Bettie Steinberg

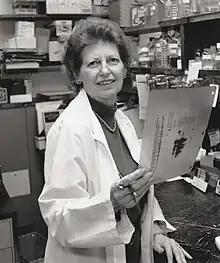

Bettie M. Steinberg (born 13 June 1937) is an American scientist who studies molecular biology with a focus on the pathophysiology of human papillomaviruses (HPVs).